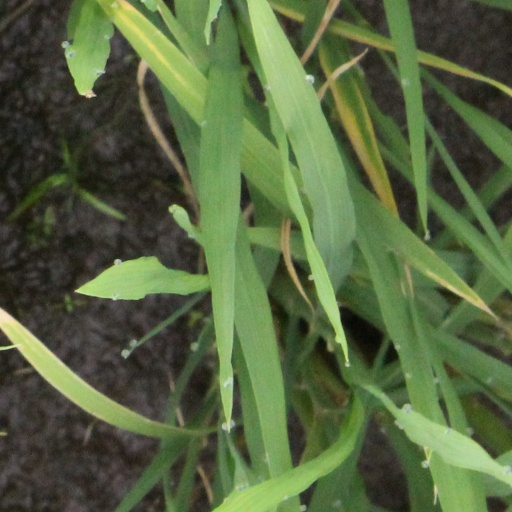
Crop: rice